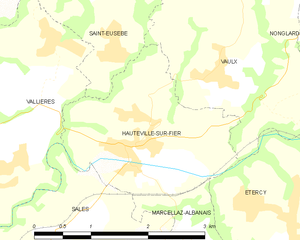
Carte des communes françaises Hauteville-sur-Fier
Hauteville-sur-Fier est une commune française située dans le département de la Haute-Savoie, en région Auvergne-Rhône-Alpes. La commune fait partie du pays de l'Albanais.